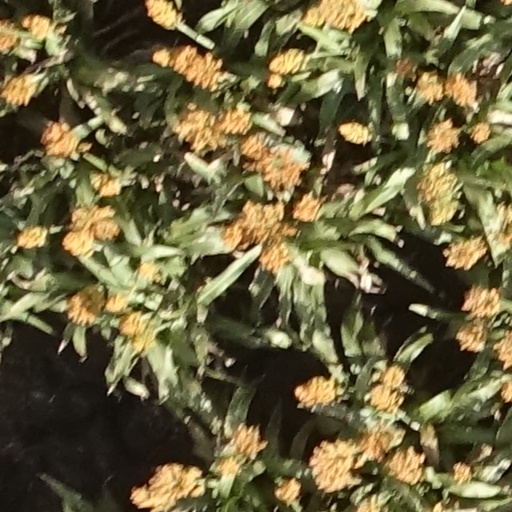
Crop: sorghum